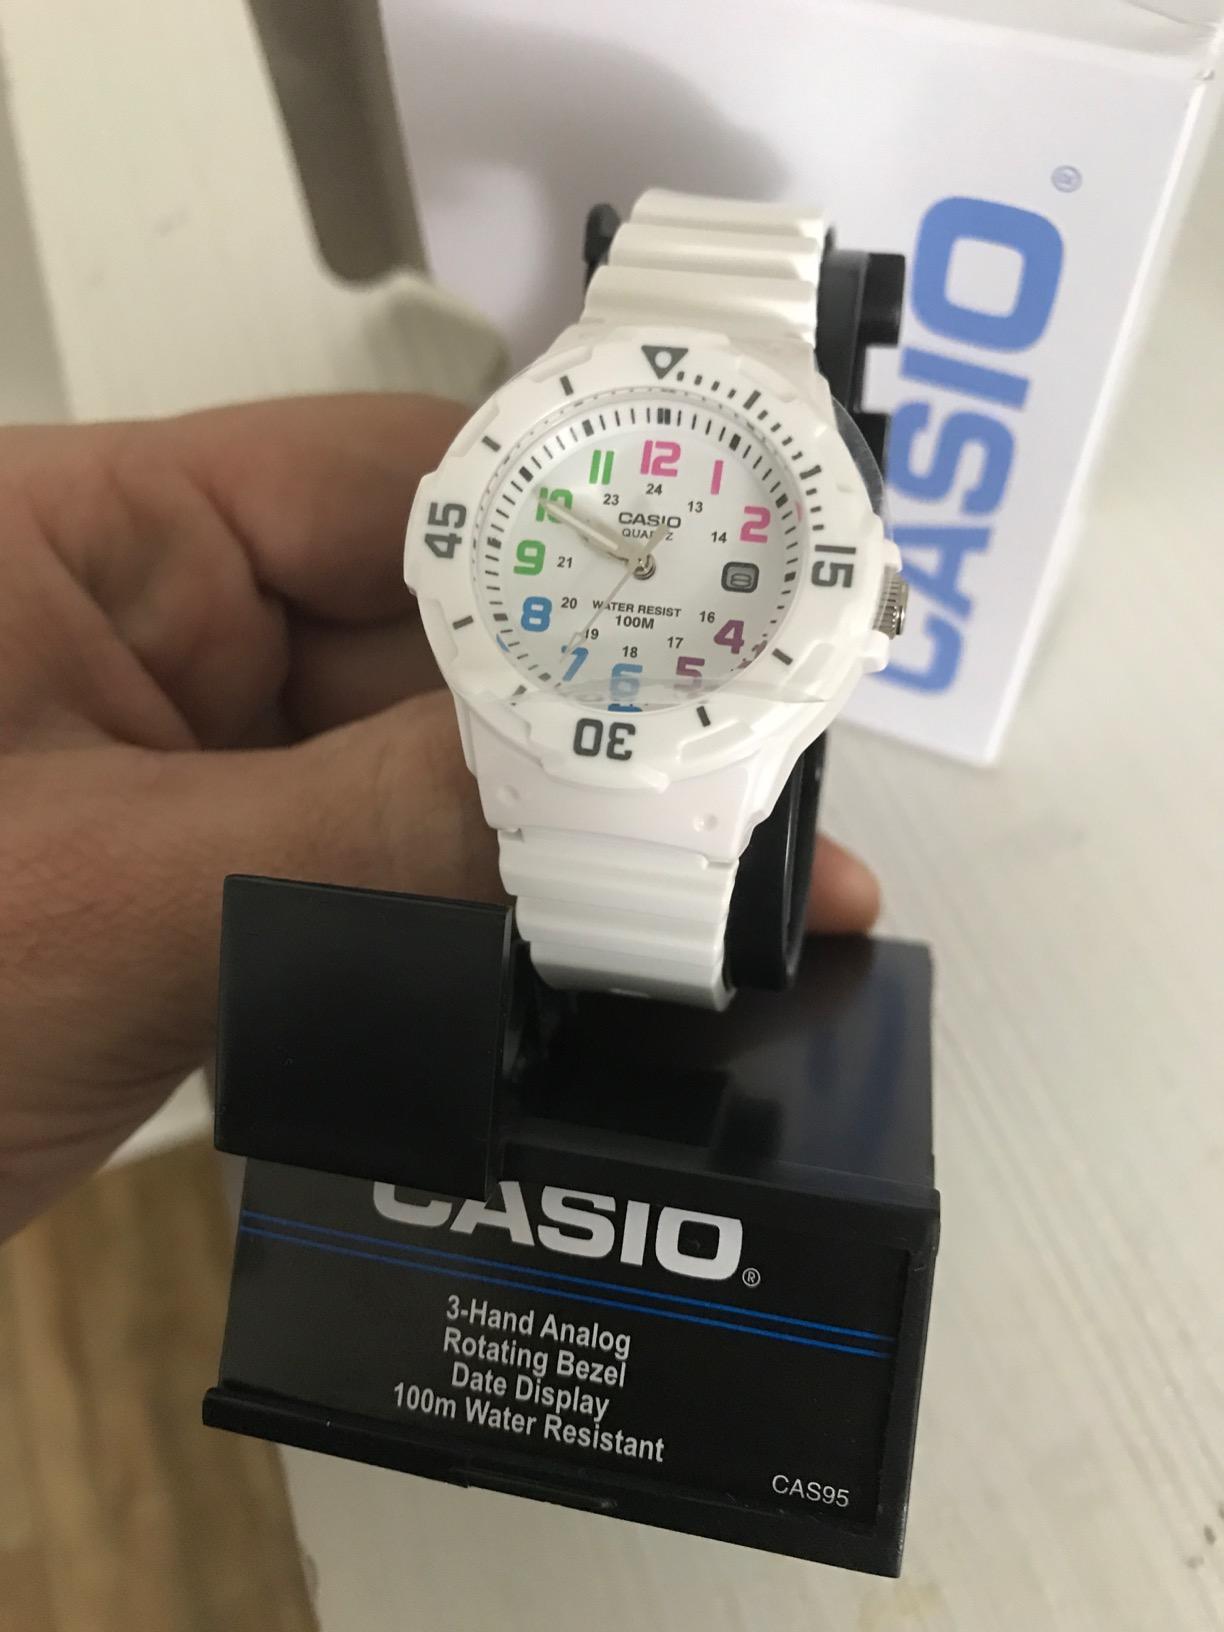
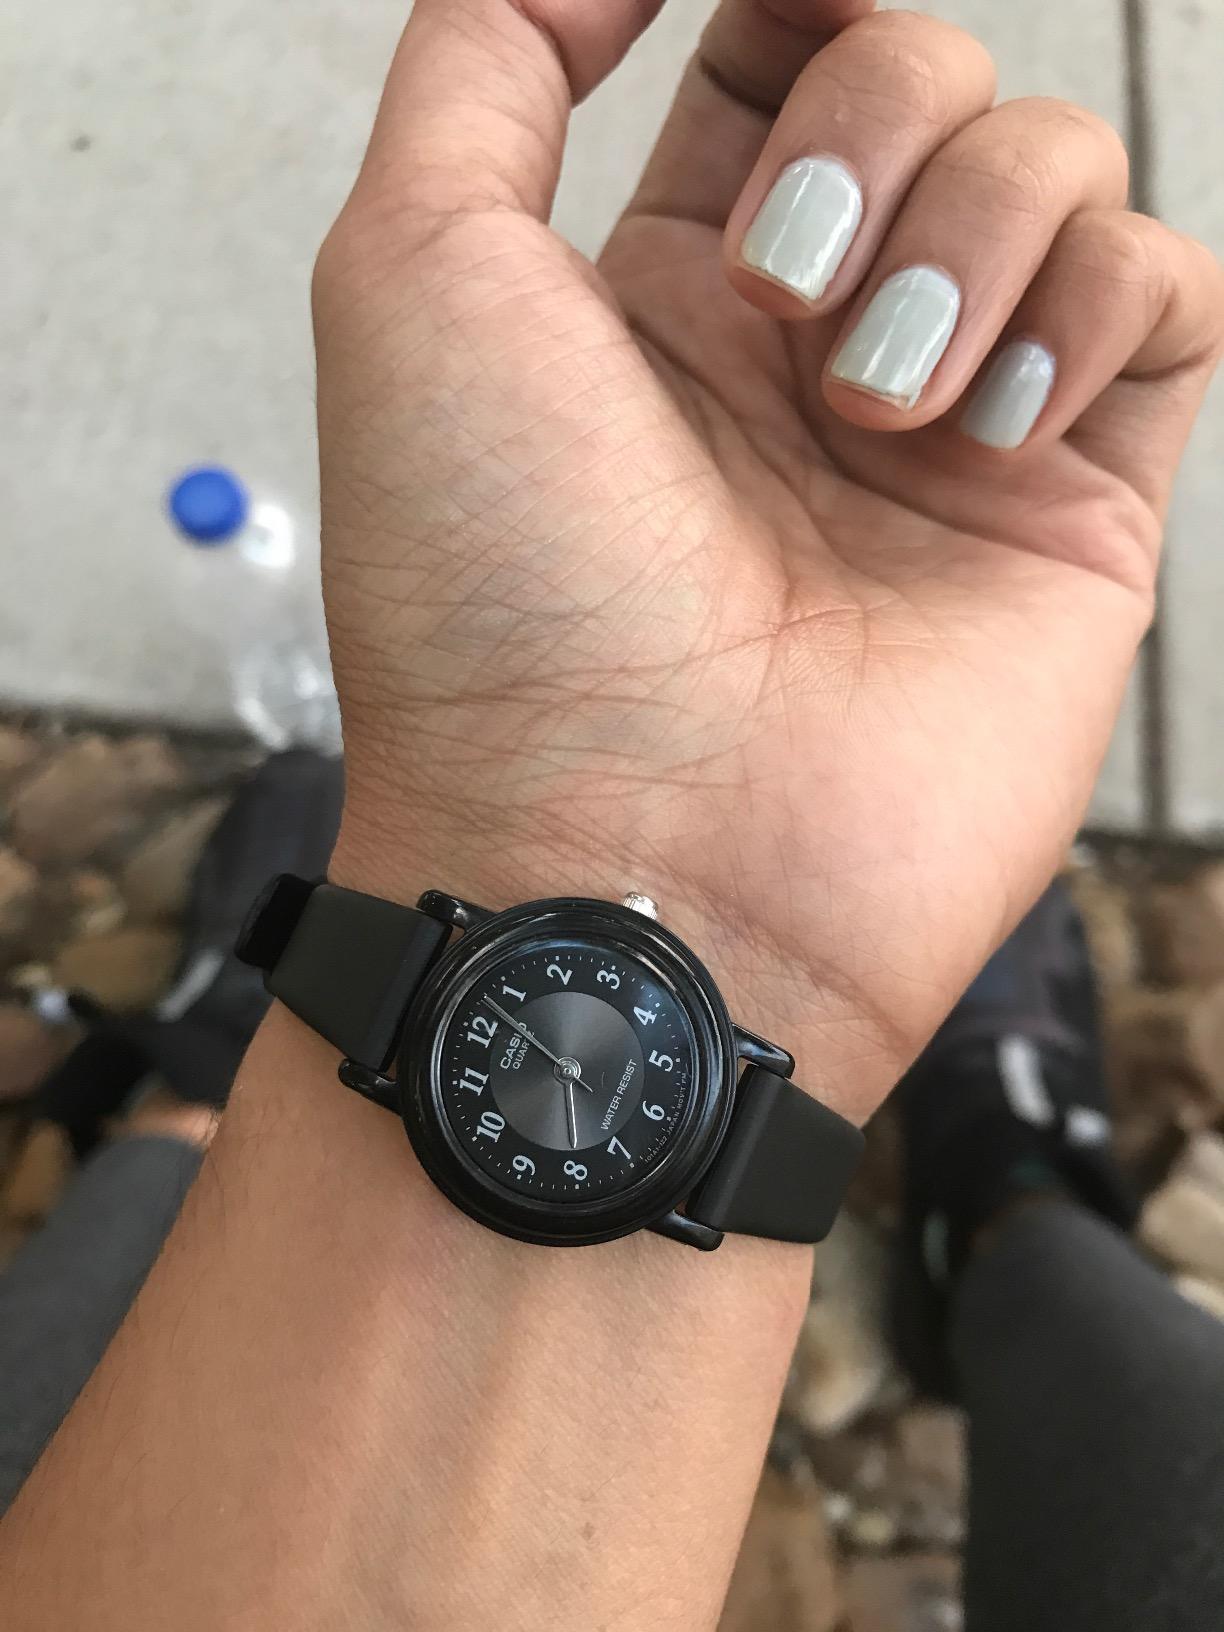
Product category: accessories_watch
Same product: no